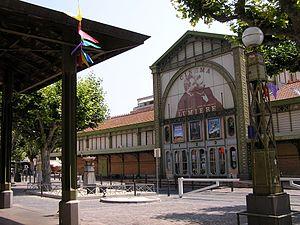
La Ciotat est une commune française située dans le département des Bouches-du-Rhône en région Provence-Alpes-Côte d'Azur, à 31 kilomètres à l'est de Marseille. Ses habitants sont appelés les Ciotadens et les Ciotadennes. La Ciotat est l'une des deux seules communes, avec Ceyreste à être située dans le département des Bouches-du-Rhône tout en appartenant à l'unité urbaine de Toulon.